William J. Rotch Gothic Cottage

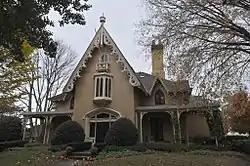

The William J. Rotch Gothic Cottage is a historic cottage on 19 Irving Street in New Bedford, Massachusetts. The Gothic Revival cottage was built in 1845 to a design by noted New York City architect Alexander Jackson Davis. It was built for William J. Rotch, a member of one of New Bedford's leading whaling families. It is for these two associations that it was designated a National Historic Landmark in 2006. It is one a very few surviving Gothic cottage designs by Davis, exhibiting features not found in the others that do. The house was included in "The Architecture of Country Houses", published in 1850, bringing it early fame and making it an iconic example of the style.